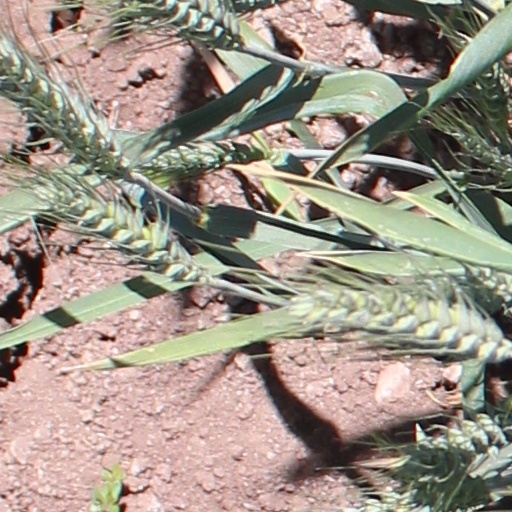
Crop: wheat